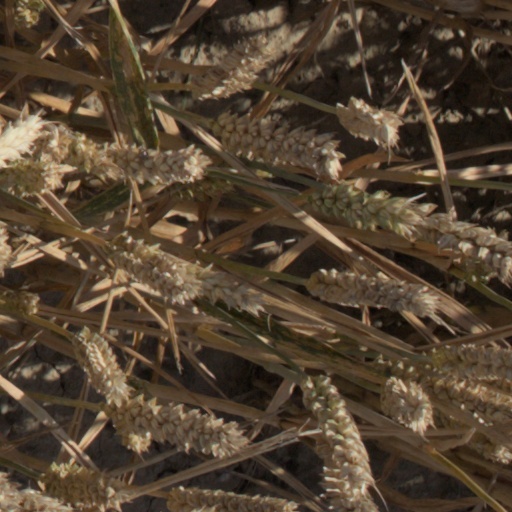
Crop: wheat